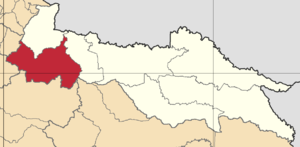
Gonzalo Pizarro est un canton d'Équateur situé dans la province de Sucumbíos.